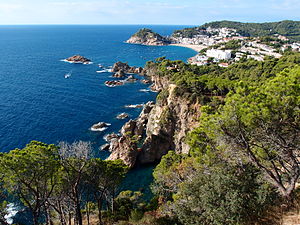
Catalonien / Terræn
Kysten ved Tossa de Mar.
"Catalonien er et område i det nordøstlige Spanien, der i dag udgør et autonomt område. I følge den spanske forfatning betegnes Catalonien som en af flere ""historisk nationaliteter"" i Spanien. Hovedbyen i Catalonien er Barcelona, som også er Spaniens næststørste by.